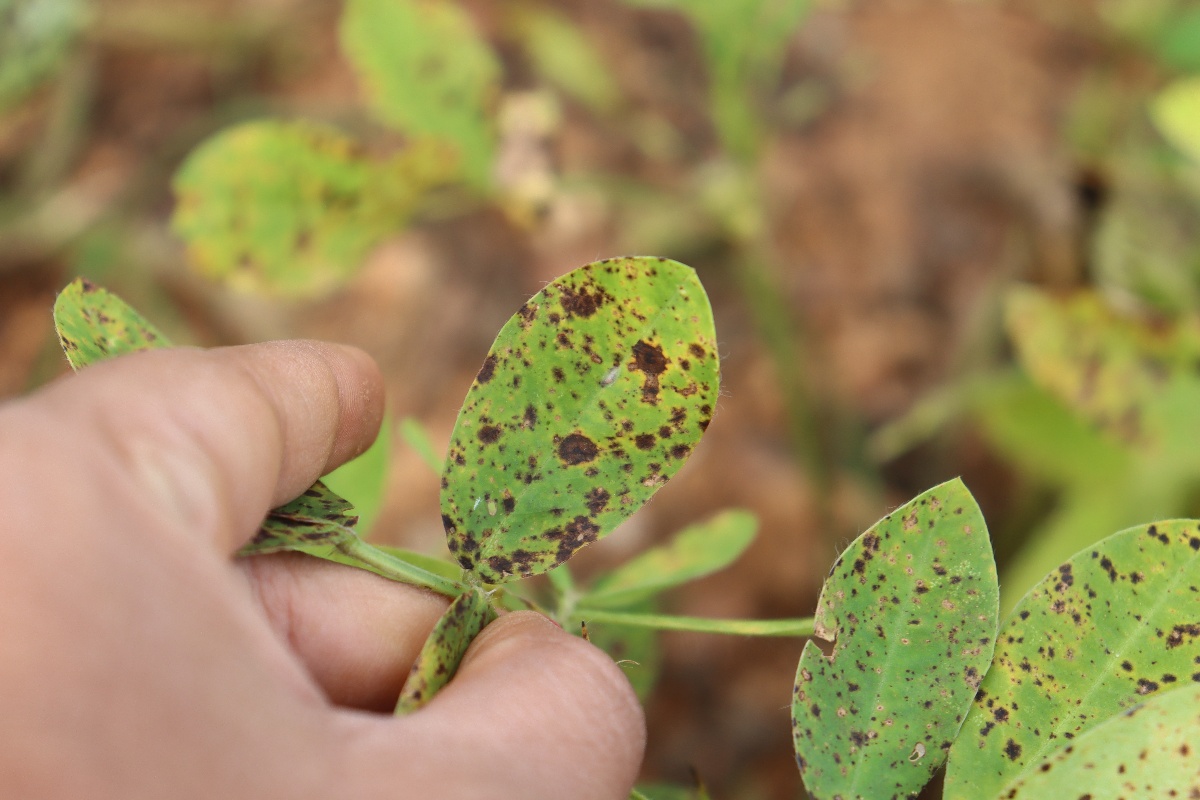
Label: late leaf spot